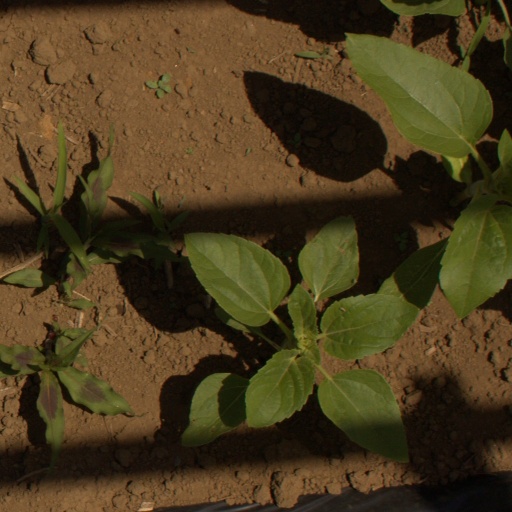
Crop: Jerusalem artichoke